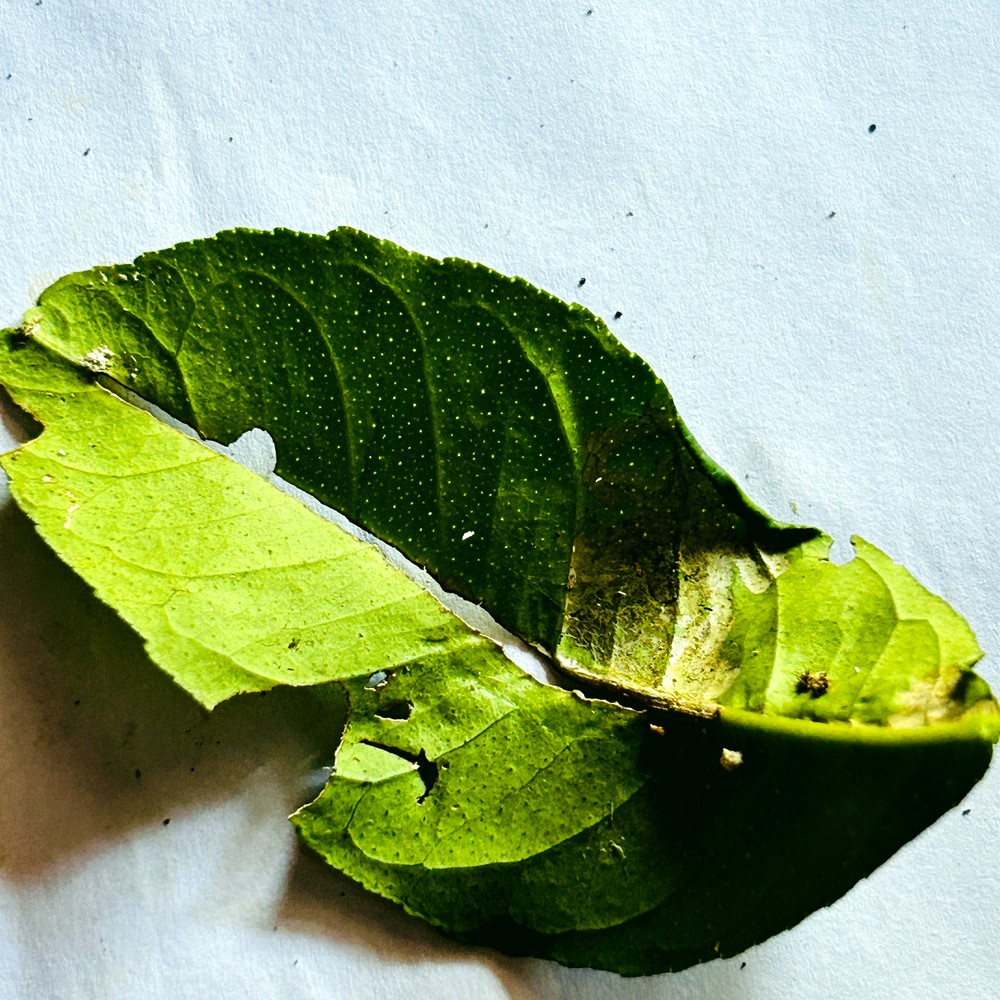
Label: Deficiency Leaf